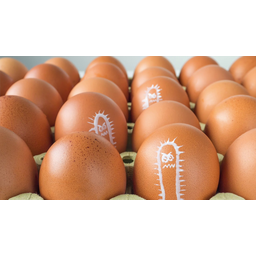
Label: eggshells